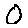
Label: 0